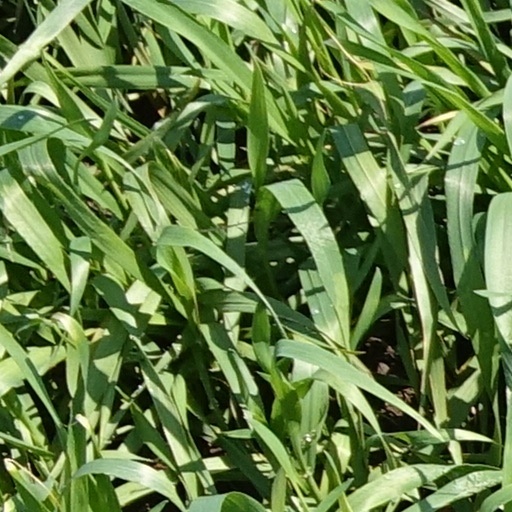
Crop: wheat